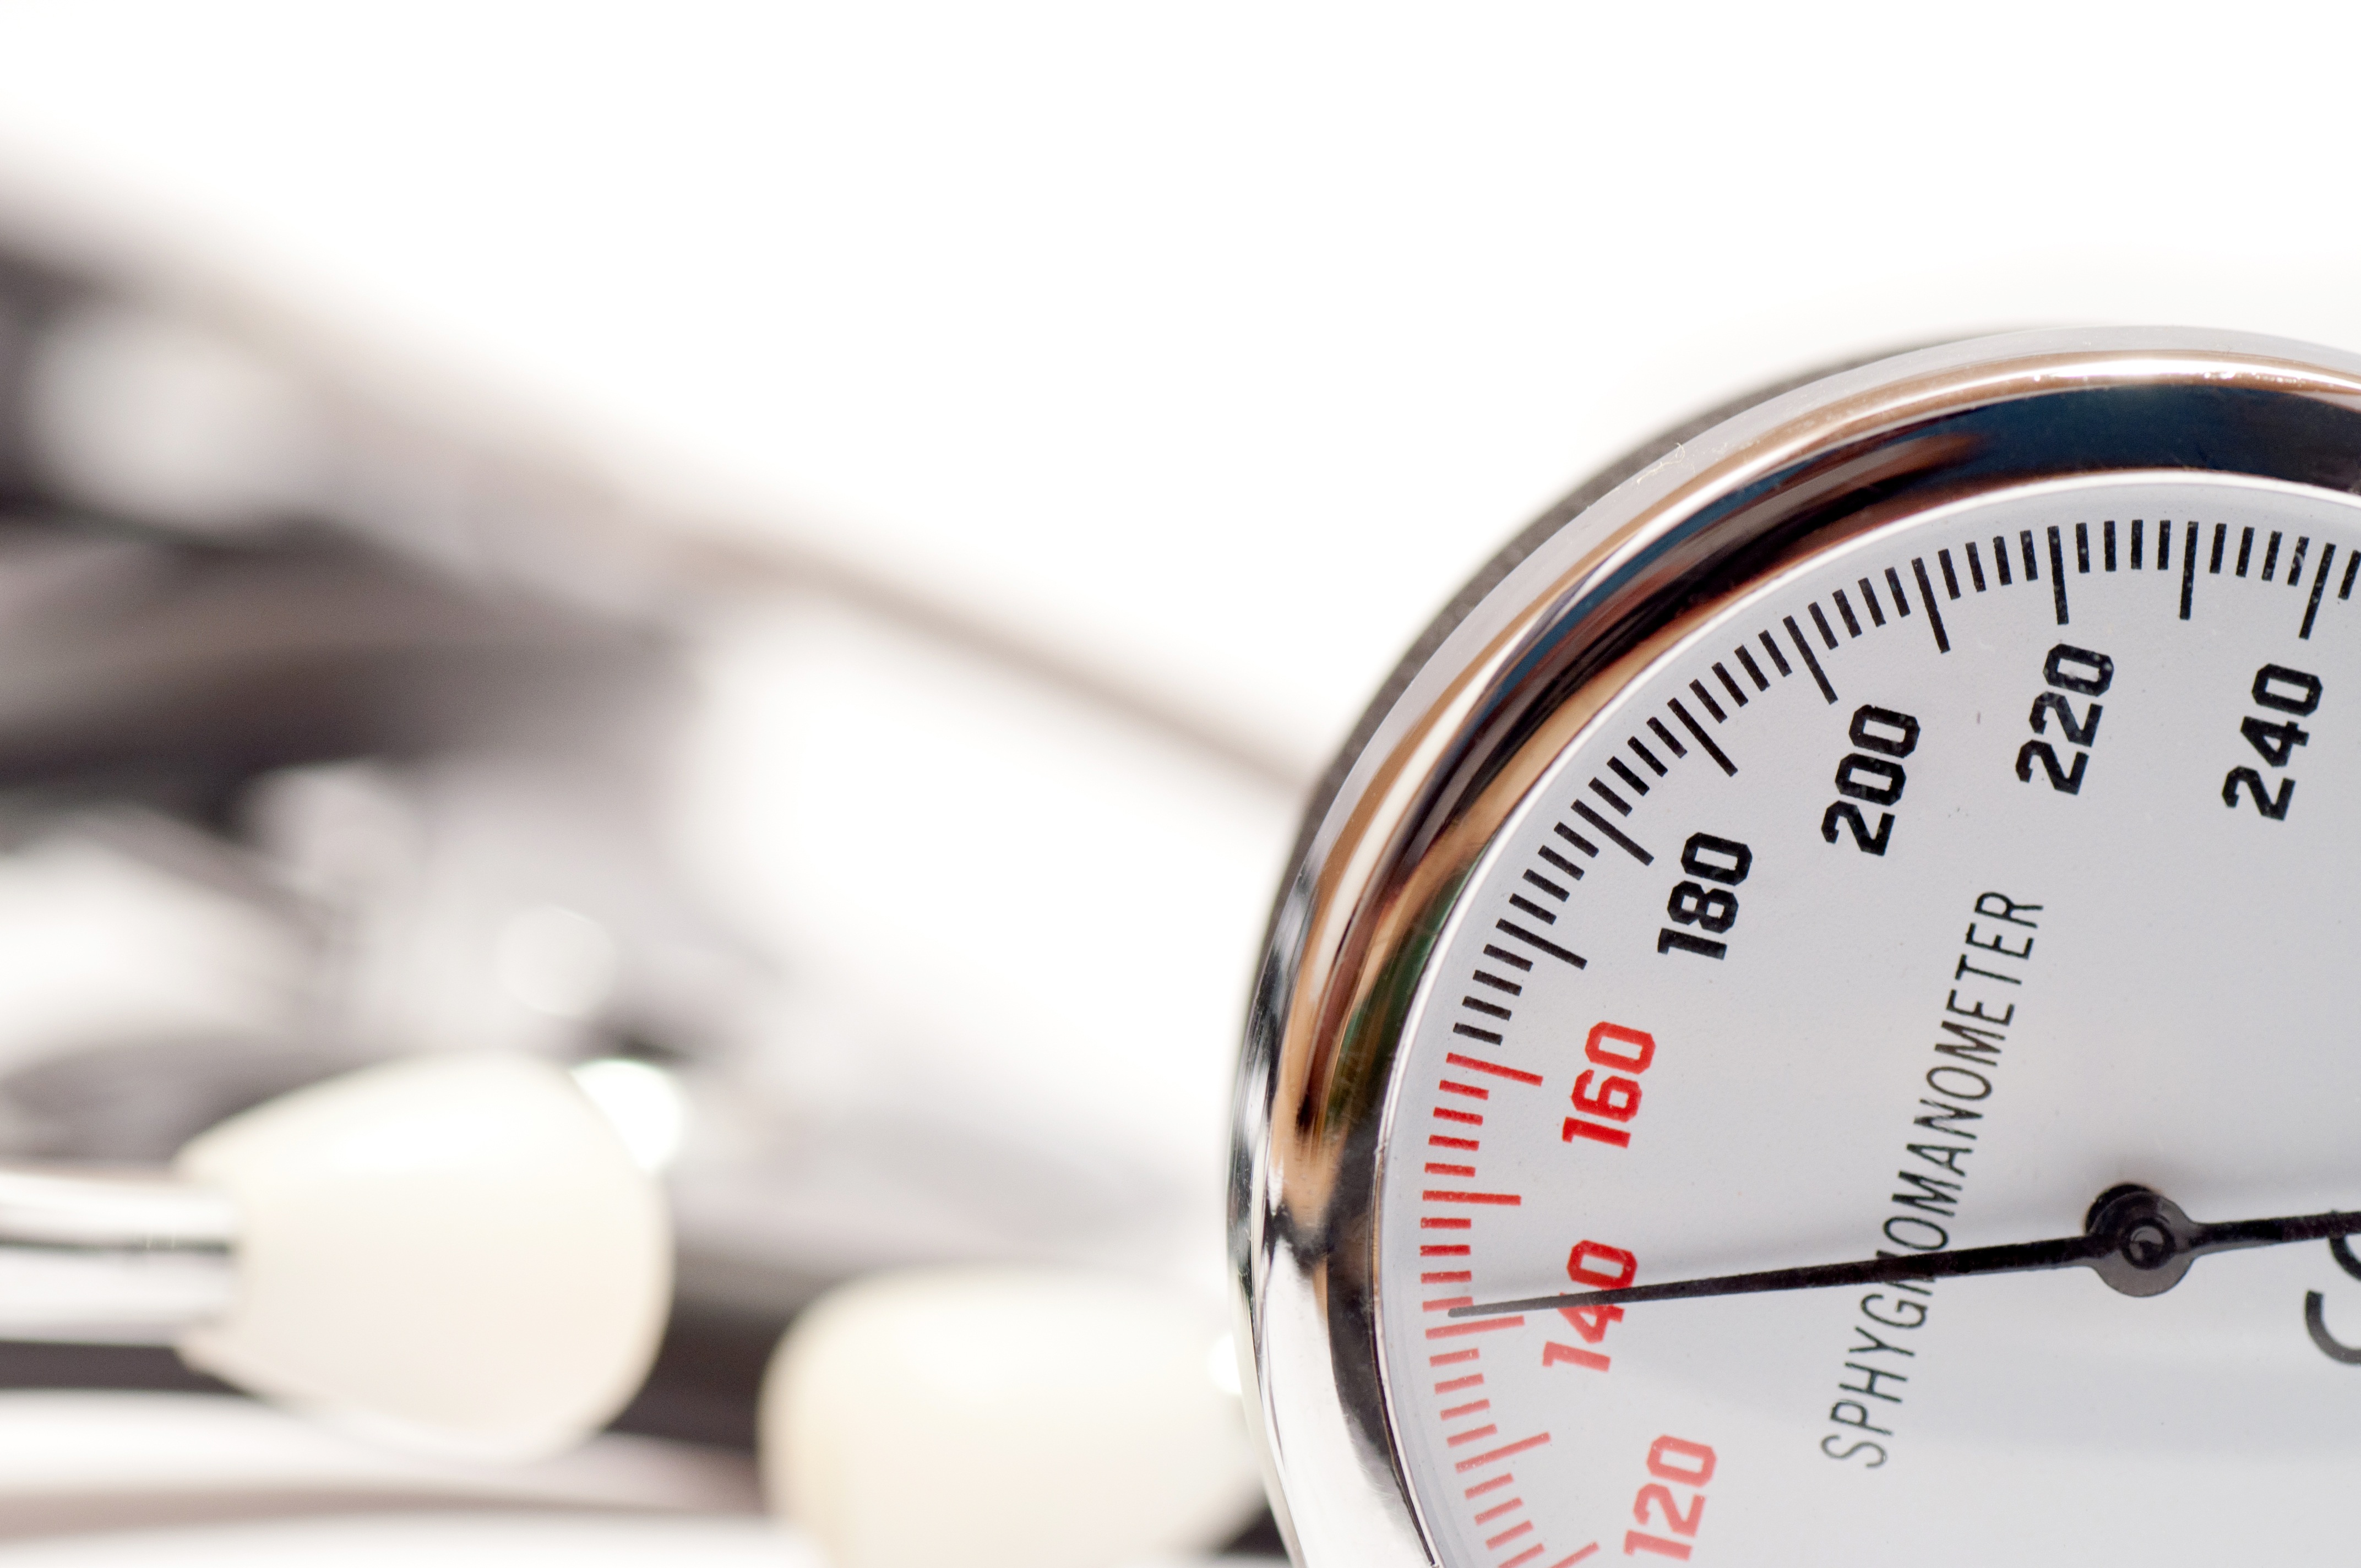
hand, white, isolated, tool, photo, equipment, macro, gauge, close up, horizontal, pulse, medical, pressure gauge, royalty free, white background, isolated on white, blood pressure, the test, measuring instrument, hypertension, medical tool